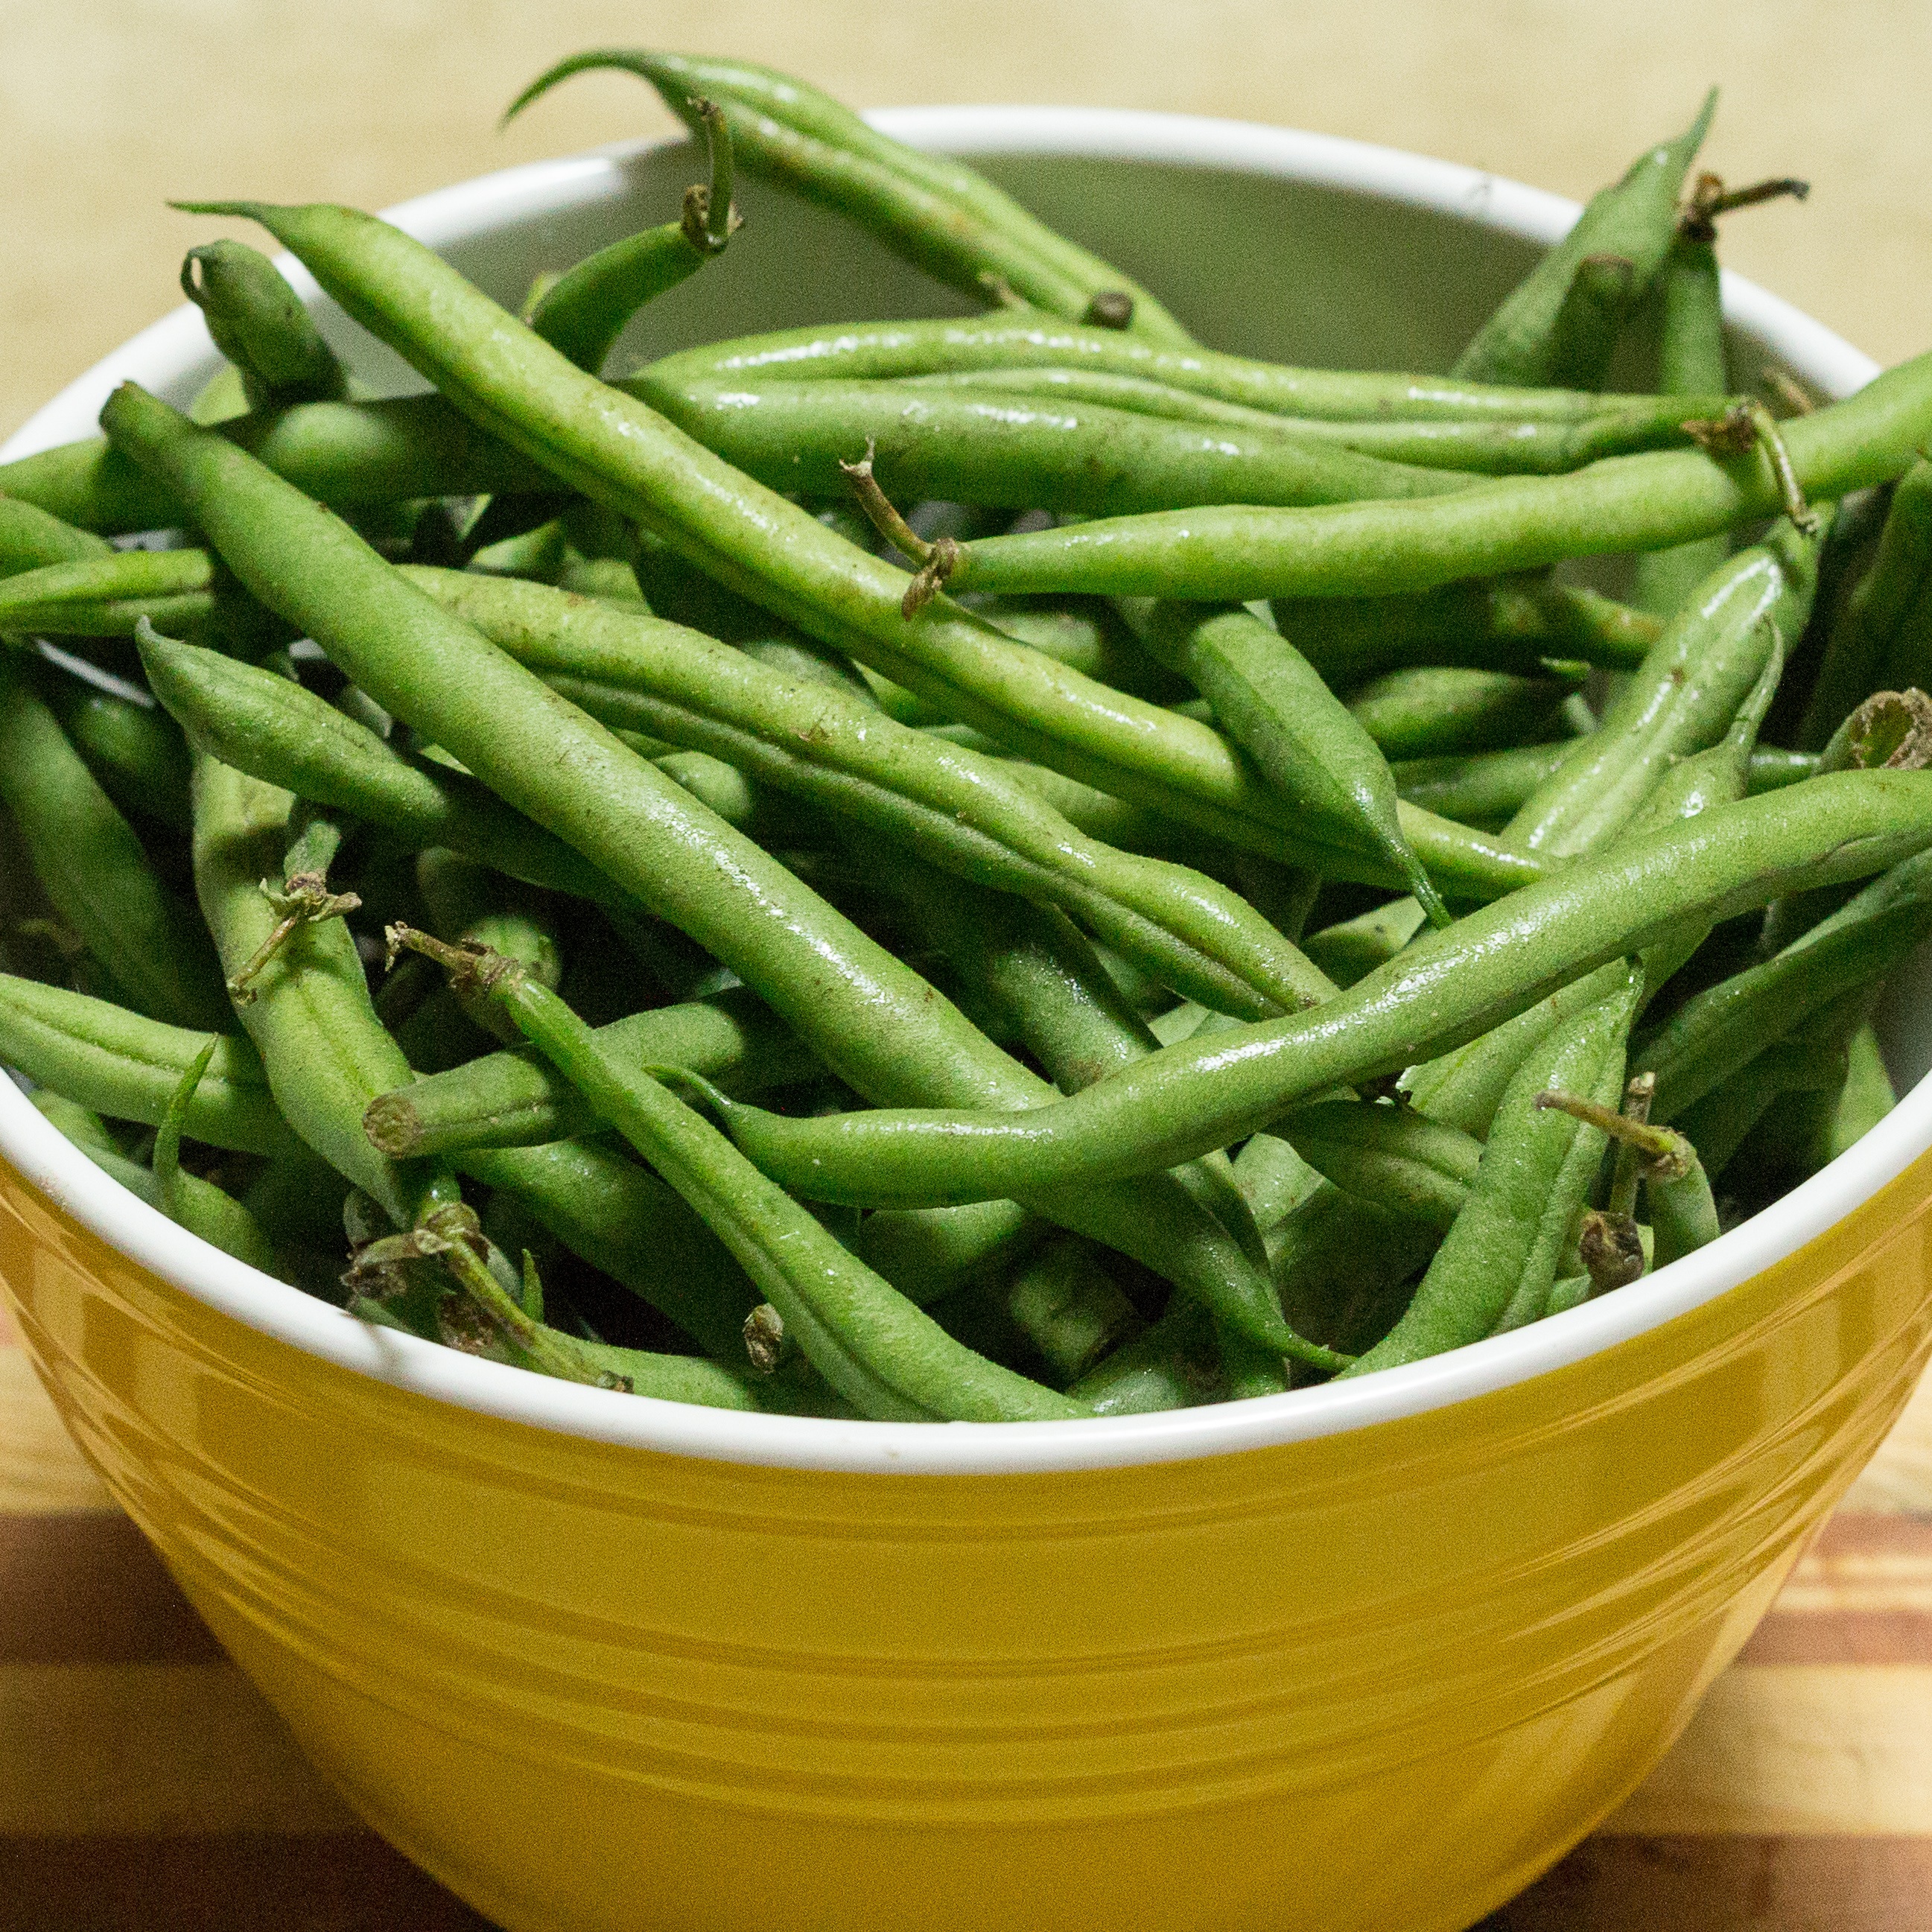
bean, food, green, ingredient, produce, vegetable, natural, fresh, agriculture, healthy, green bean, eating, nutrition, vegetarian, raw, green beans, common bean, choy sum